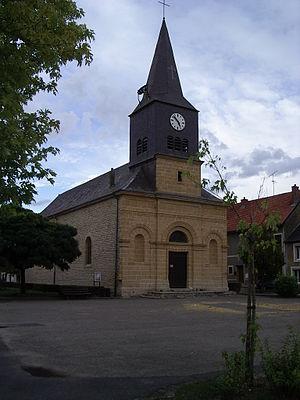
Pure est une commune française, située dans le département des Ardennes en région Grand Est.